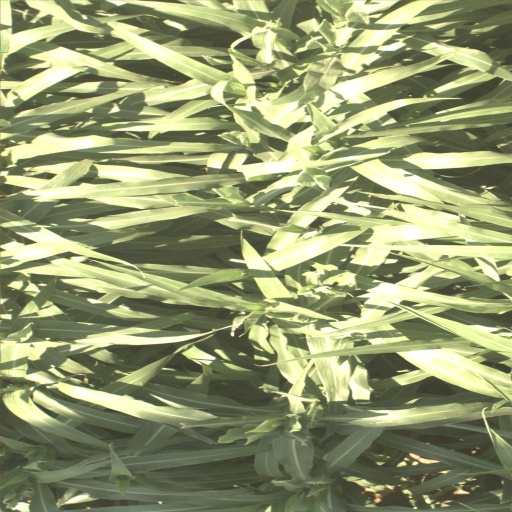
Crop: sorghum